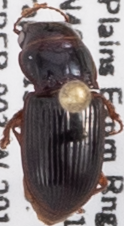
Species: Cratacanthus dubius
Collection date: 2019-09-11
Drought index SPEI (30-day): -0.722
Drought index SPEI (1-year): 0.748
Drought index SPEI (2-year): -0.1704